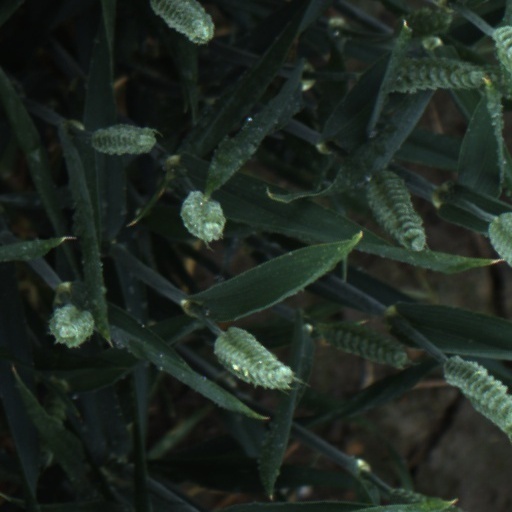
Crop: wheat